Northern Europe

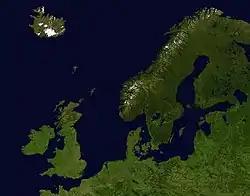
A composed satellite photograph of islands and continental areas in and surrounding the North Sea and Baltic Sea

The northern region of Europe has several definitions. A restrictive definition may describe northern Europe as being roughly north of the southern coast of the Baltic Sea, which is about 54°N, or may be based on other geographical factors such as climate and ecology.